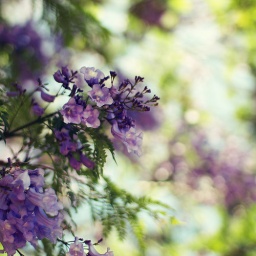
A tree never hits an automobile except in self defense